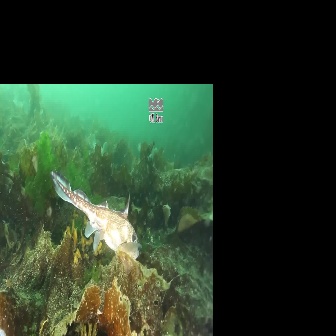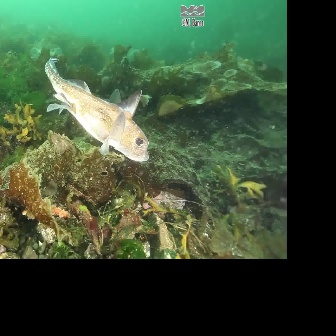
  Please identify the target specified by the bounding box [50,170,139,259] in the first image and locate it in the second image. Return the coordinates in [x_min,y_min,x_max,y_max] format.
Answer: [43,56,148,161]